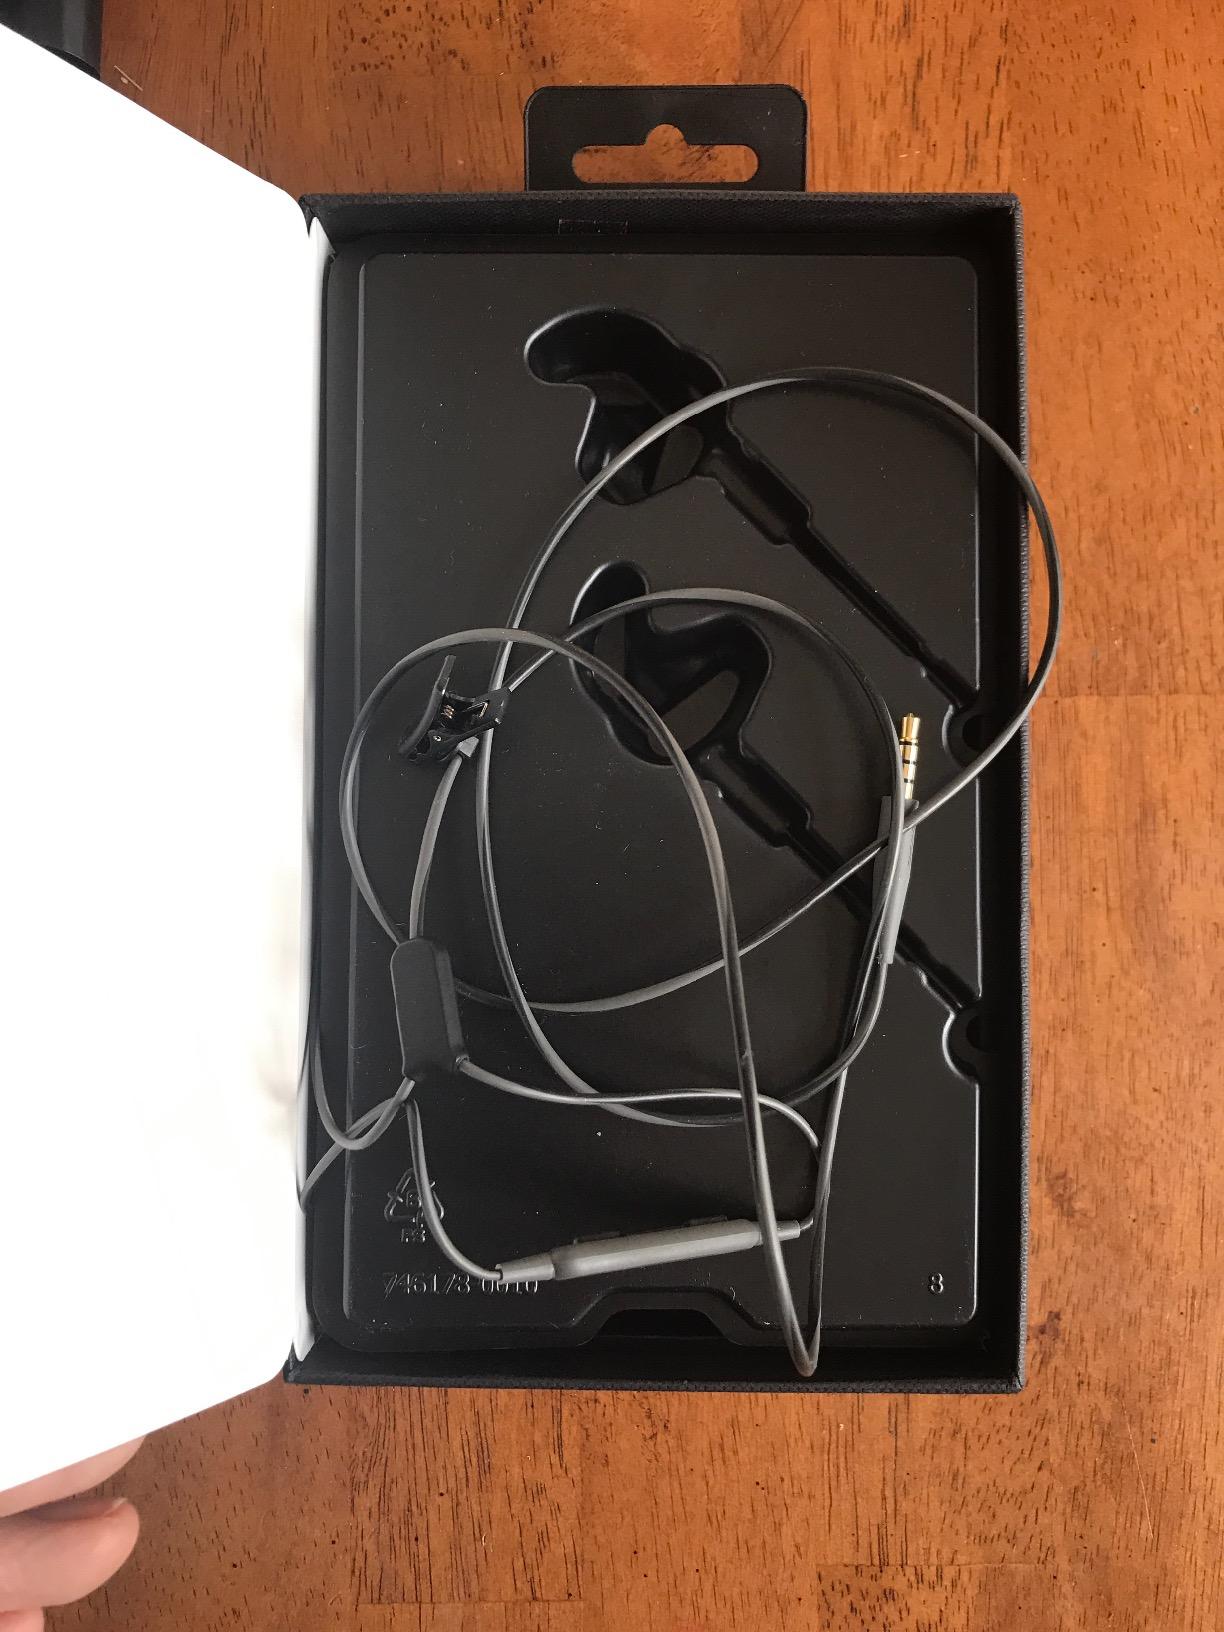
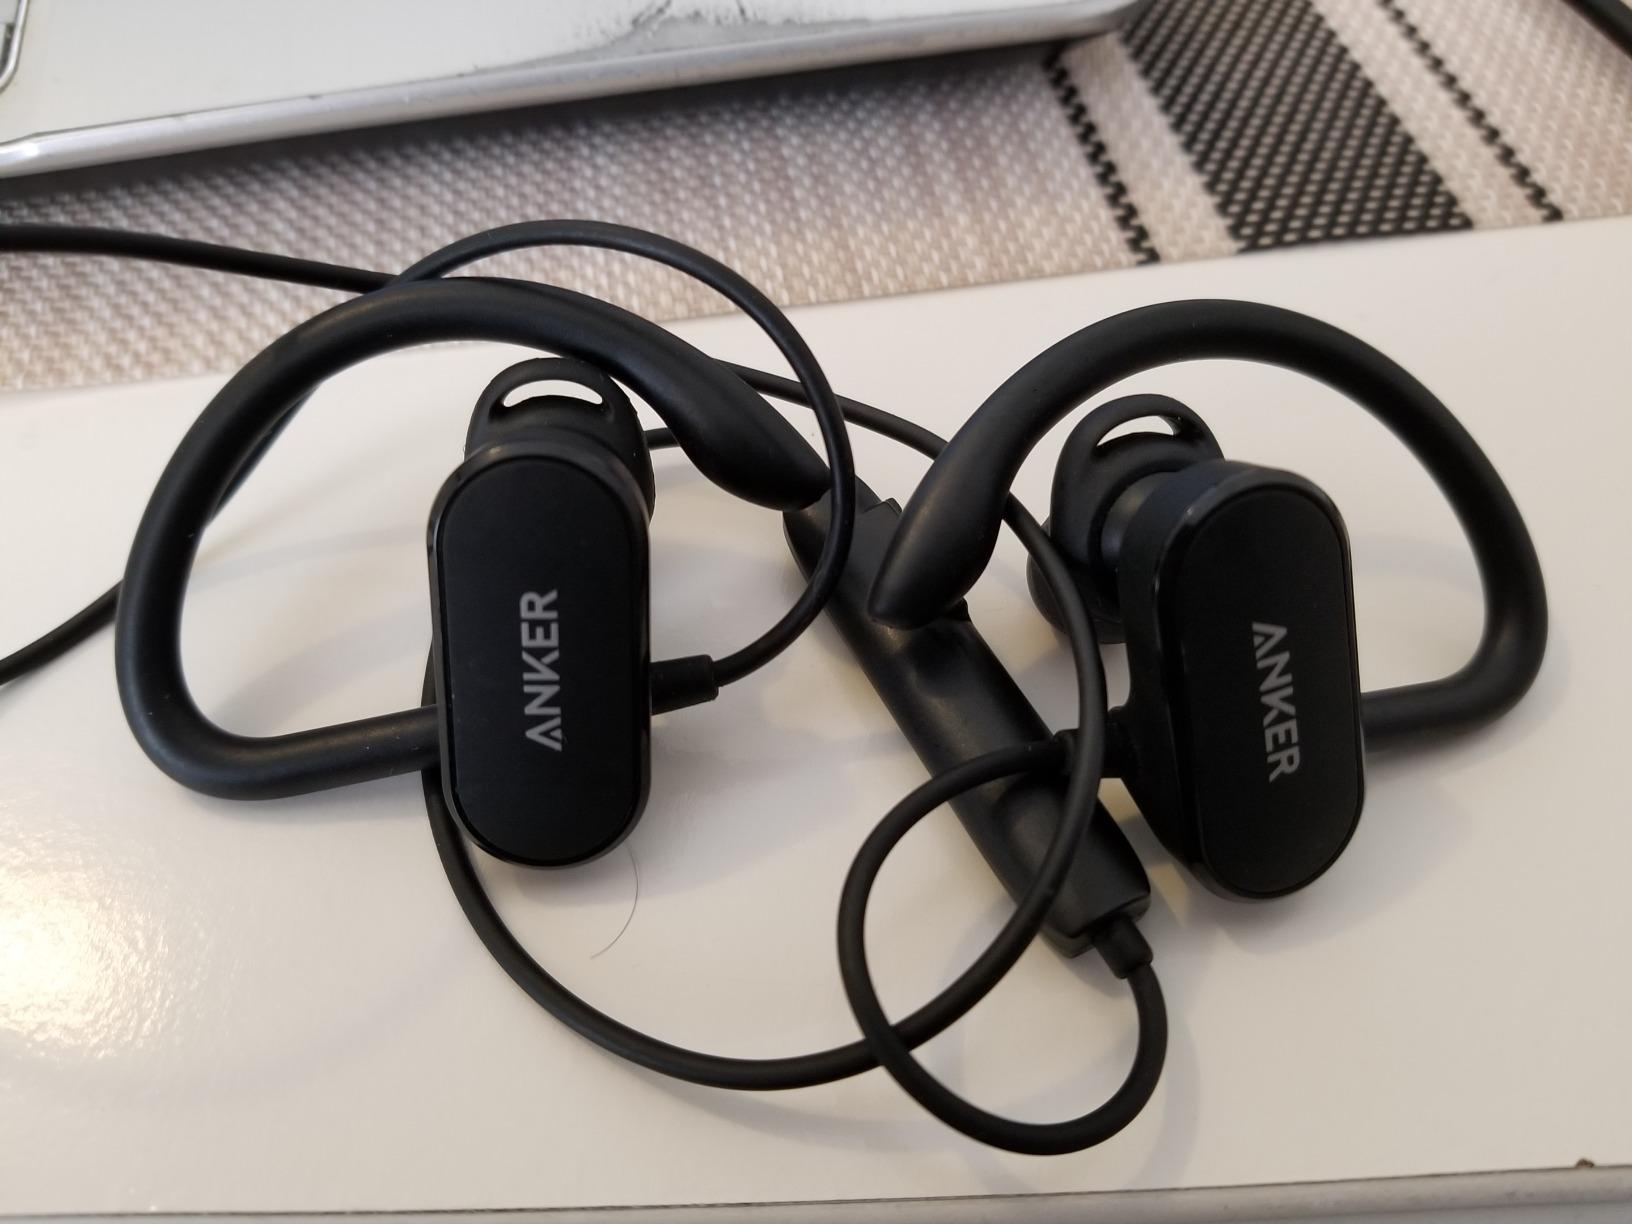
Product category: headphones
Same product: no